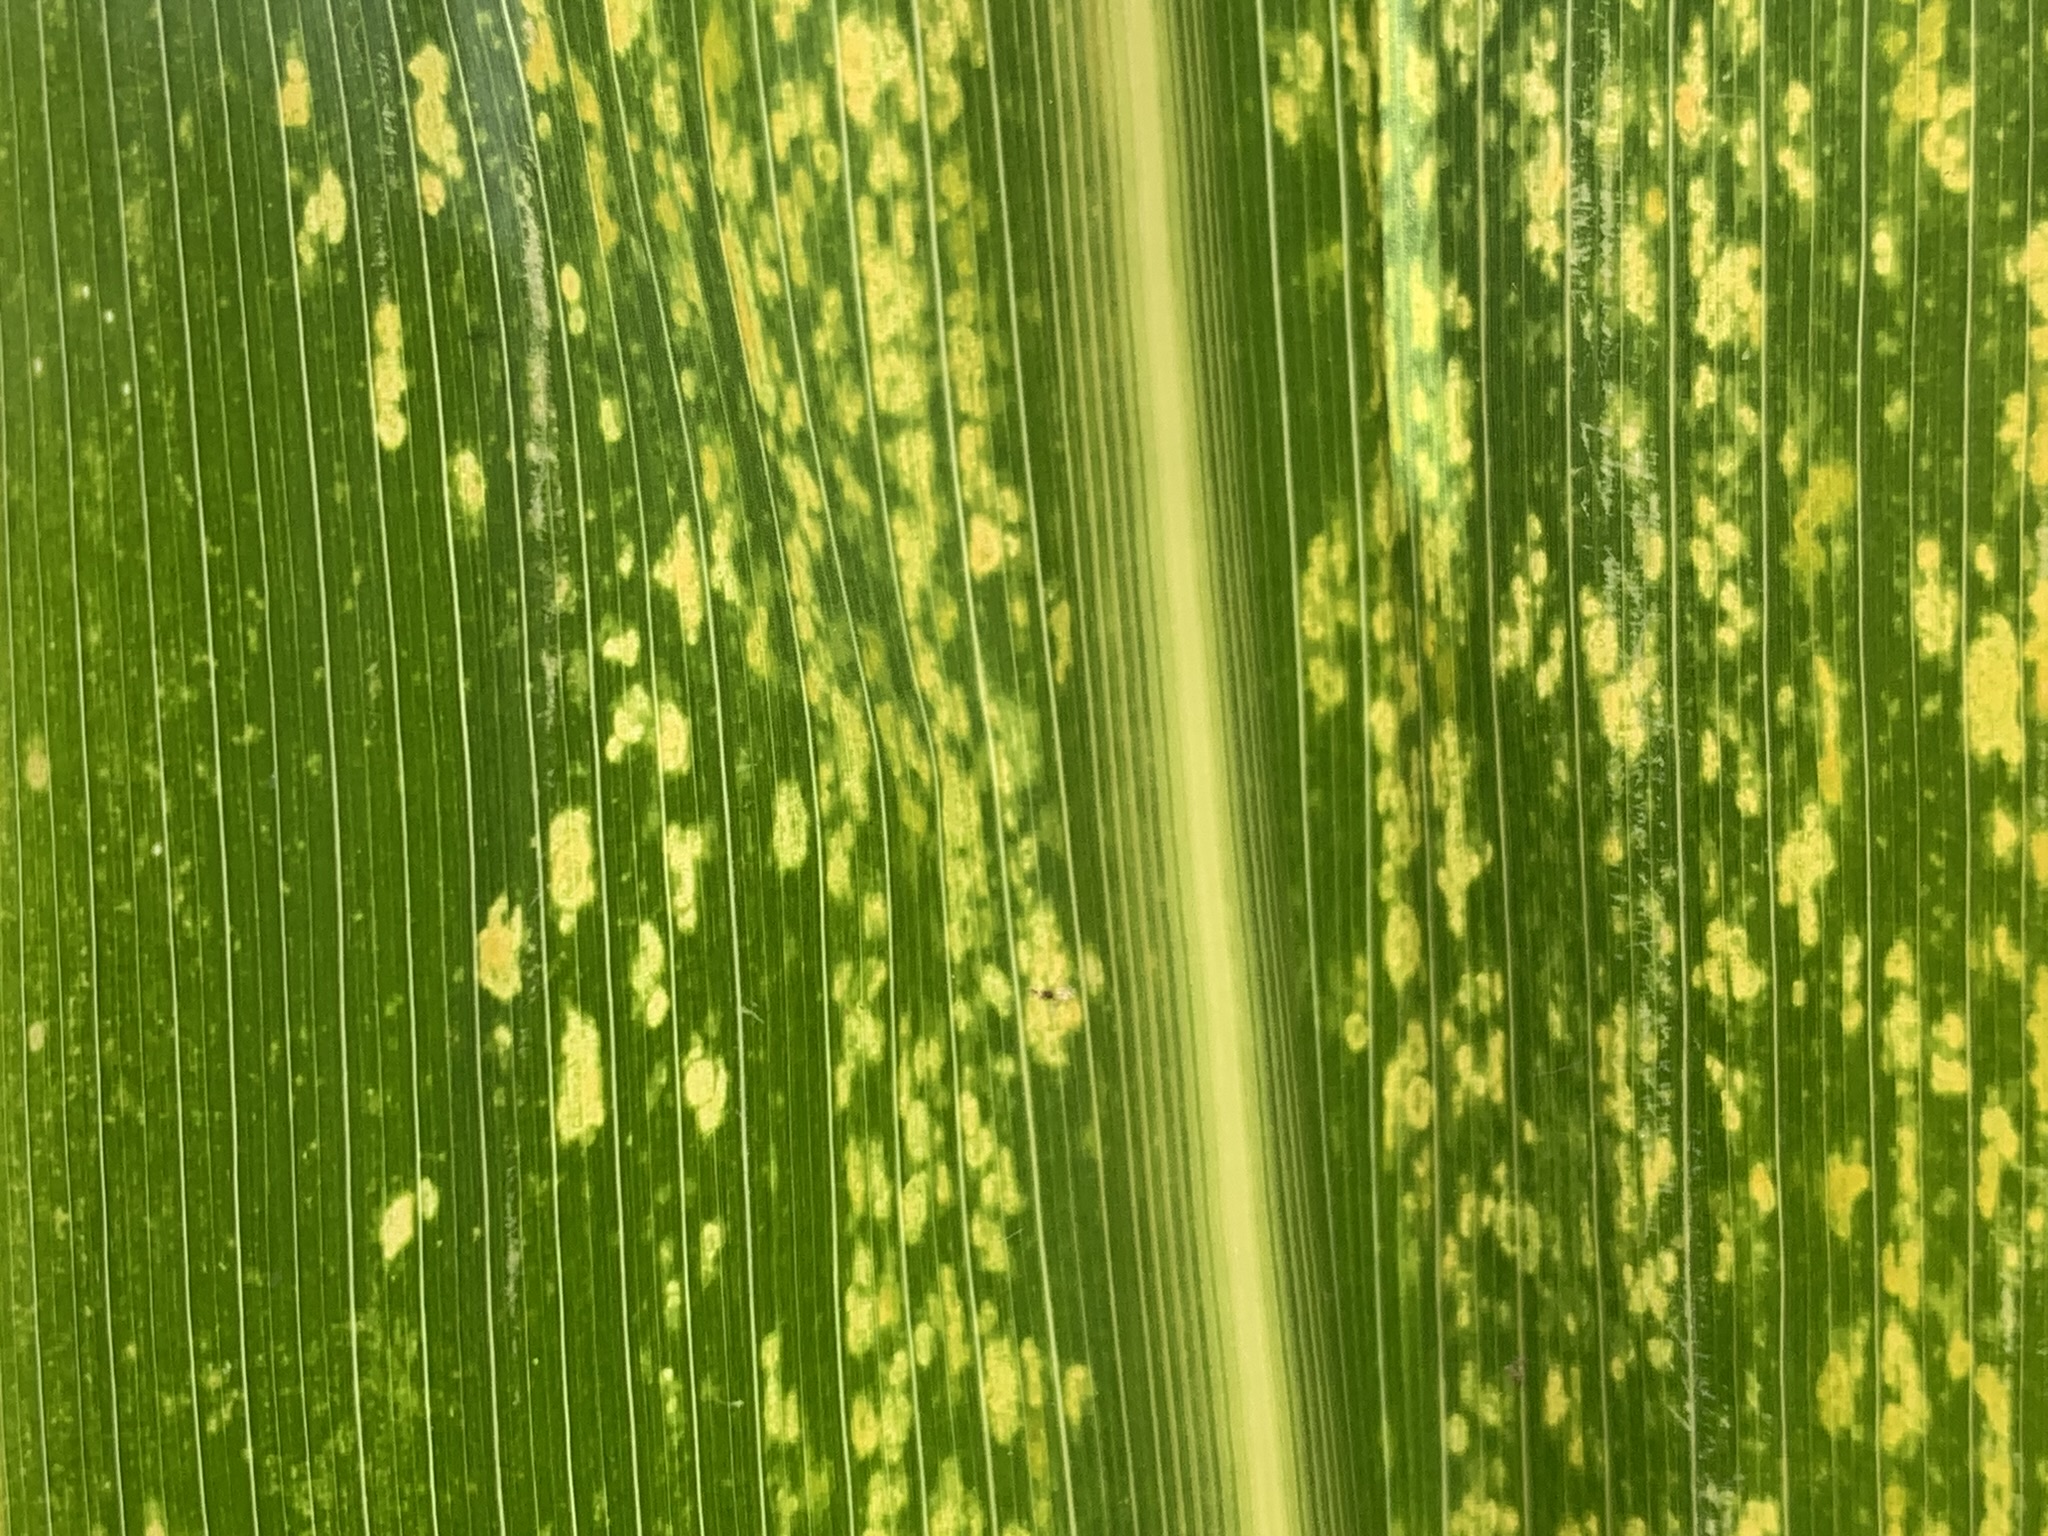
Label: MLN